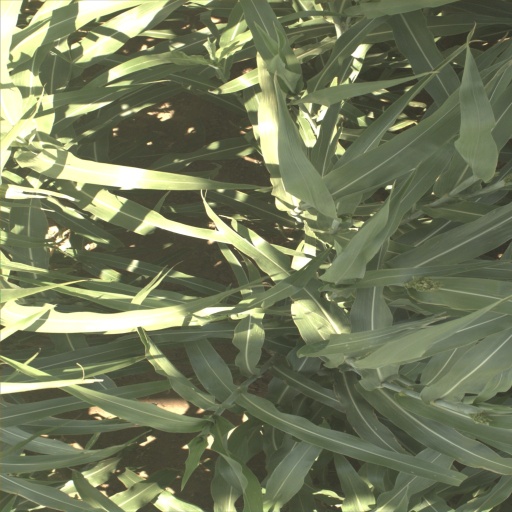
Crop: sorghum